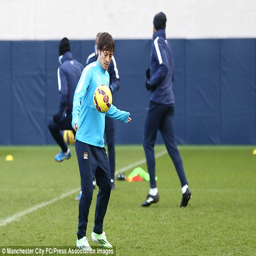
football player , most important player this season , trains ahead of the clash